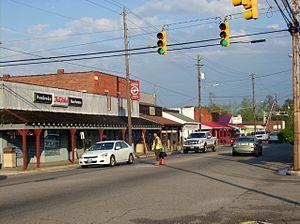
Pembroke est une ville américaine située dans le comté de Robeson dans l'État de Caroline du Nord. En 2010, sa population était de 2 973 habitants.